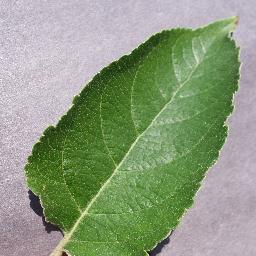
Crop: apple
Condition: healthy